Chot Reyes

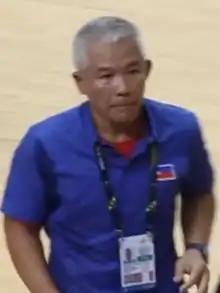
Chot Reyes at the 2023 Southeast Asian Games.

He would return as head coach once again in January 2022 taking over from Tab Baldwin who left. He would still remain with TNT Tropang Giga, but changed roles from head coach to senior consultant in 2023 to prioritize his national coach role.